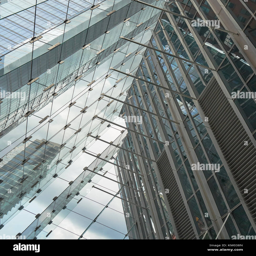
a tilted perspective of abstract geometric patterns of modern architecture reflected in glass